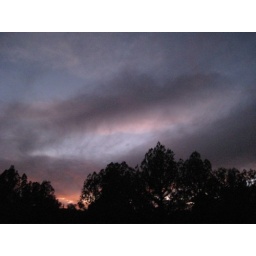
fish in the sky